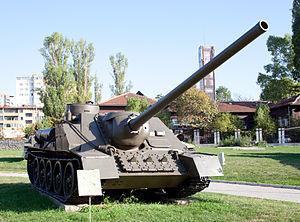
Le musée national d'histoire militaire est un musée situé dans le centre de Sofia, la capitale de la Bulgarie. Dépendant du ministère de la Défense, il est situé à côté de l'académie militaire Georgi Rakovski. Ses collections incluent armes, peintures, uniformes, décorations, emblèmes ainsi qu'un grand nombre d'engins motorisés : avions, hélicoptères, chars et autres véhicules terrestres.